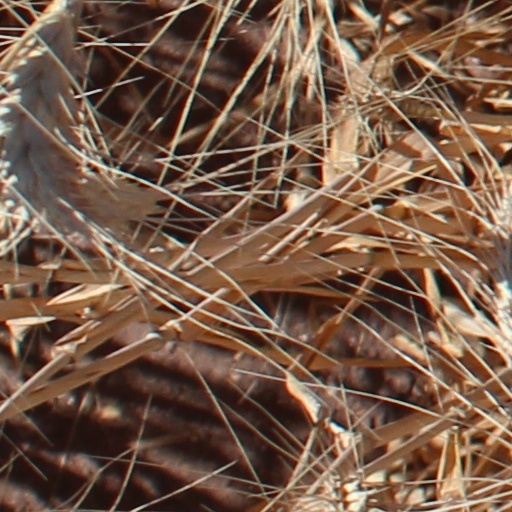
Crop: wheat